Ana Montes

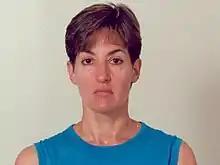

Ana Belén Montes (born February 28, 1957) is an American former senior analyst at the United States Defense Intelligence Agency who spied on behalf of the Cuban government for 17 years.